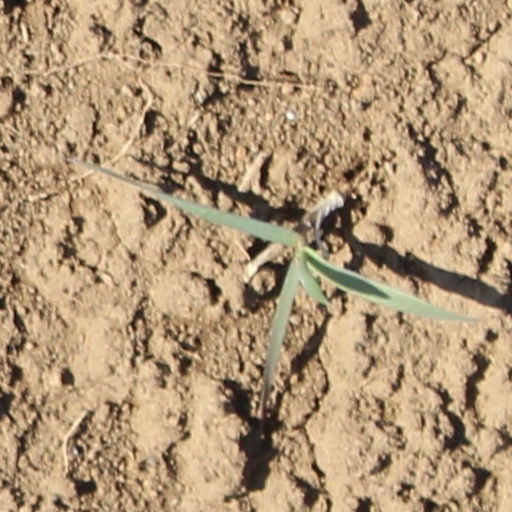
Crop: wheat